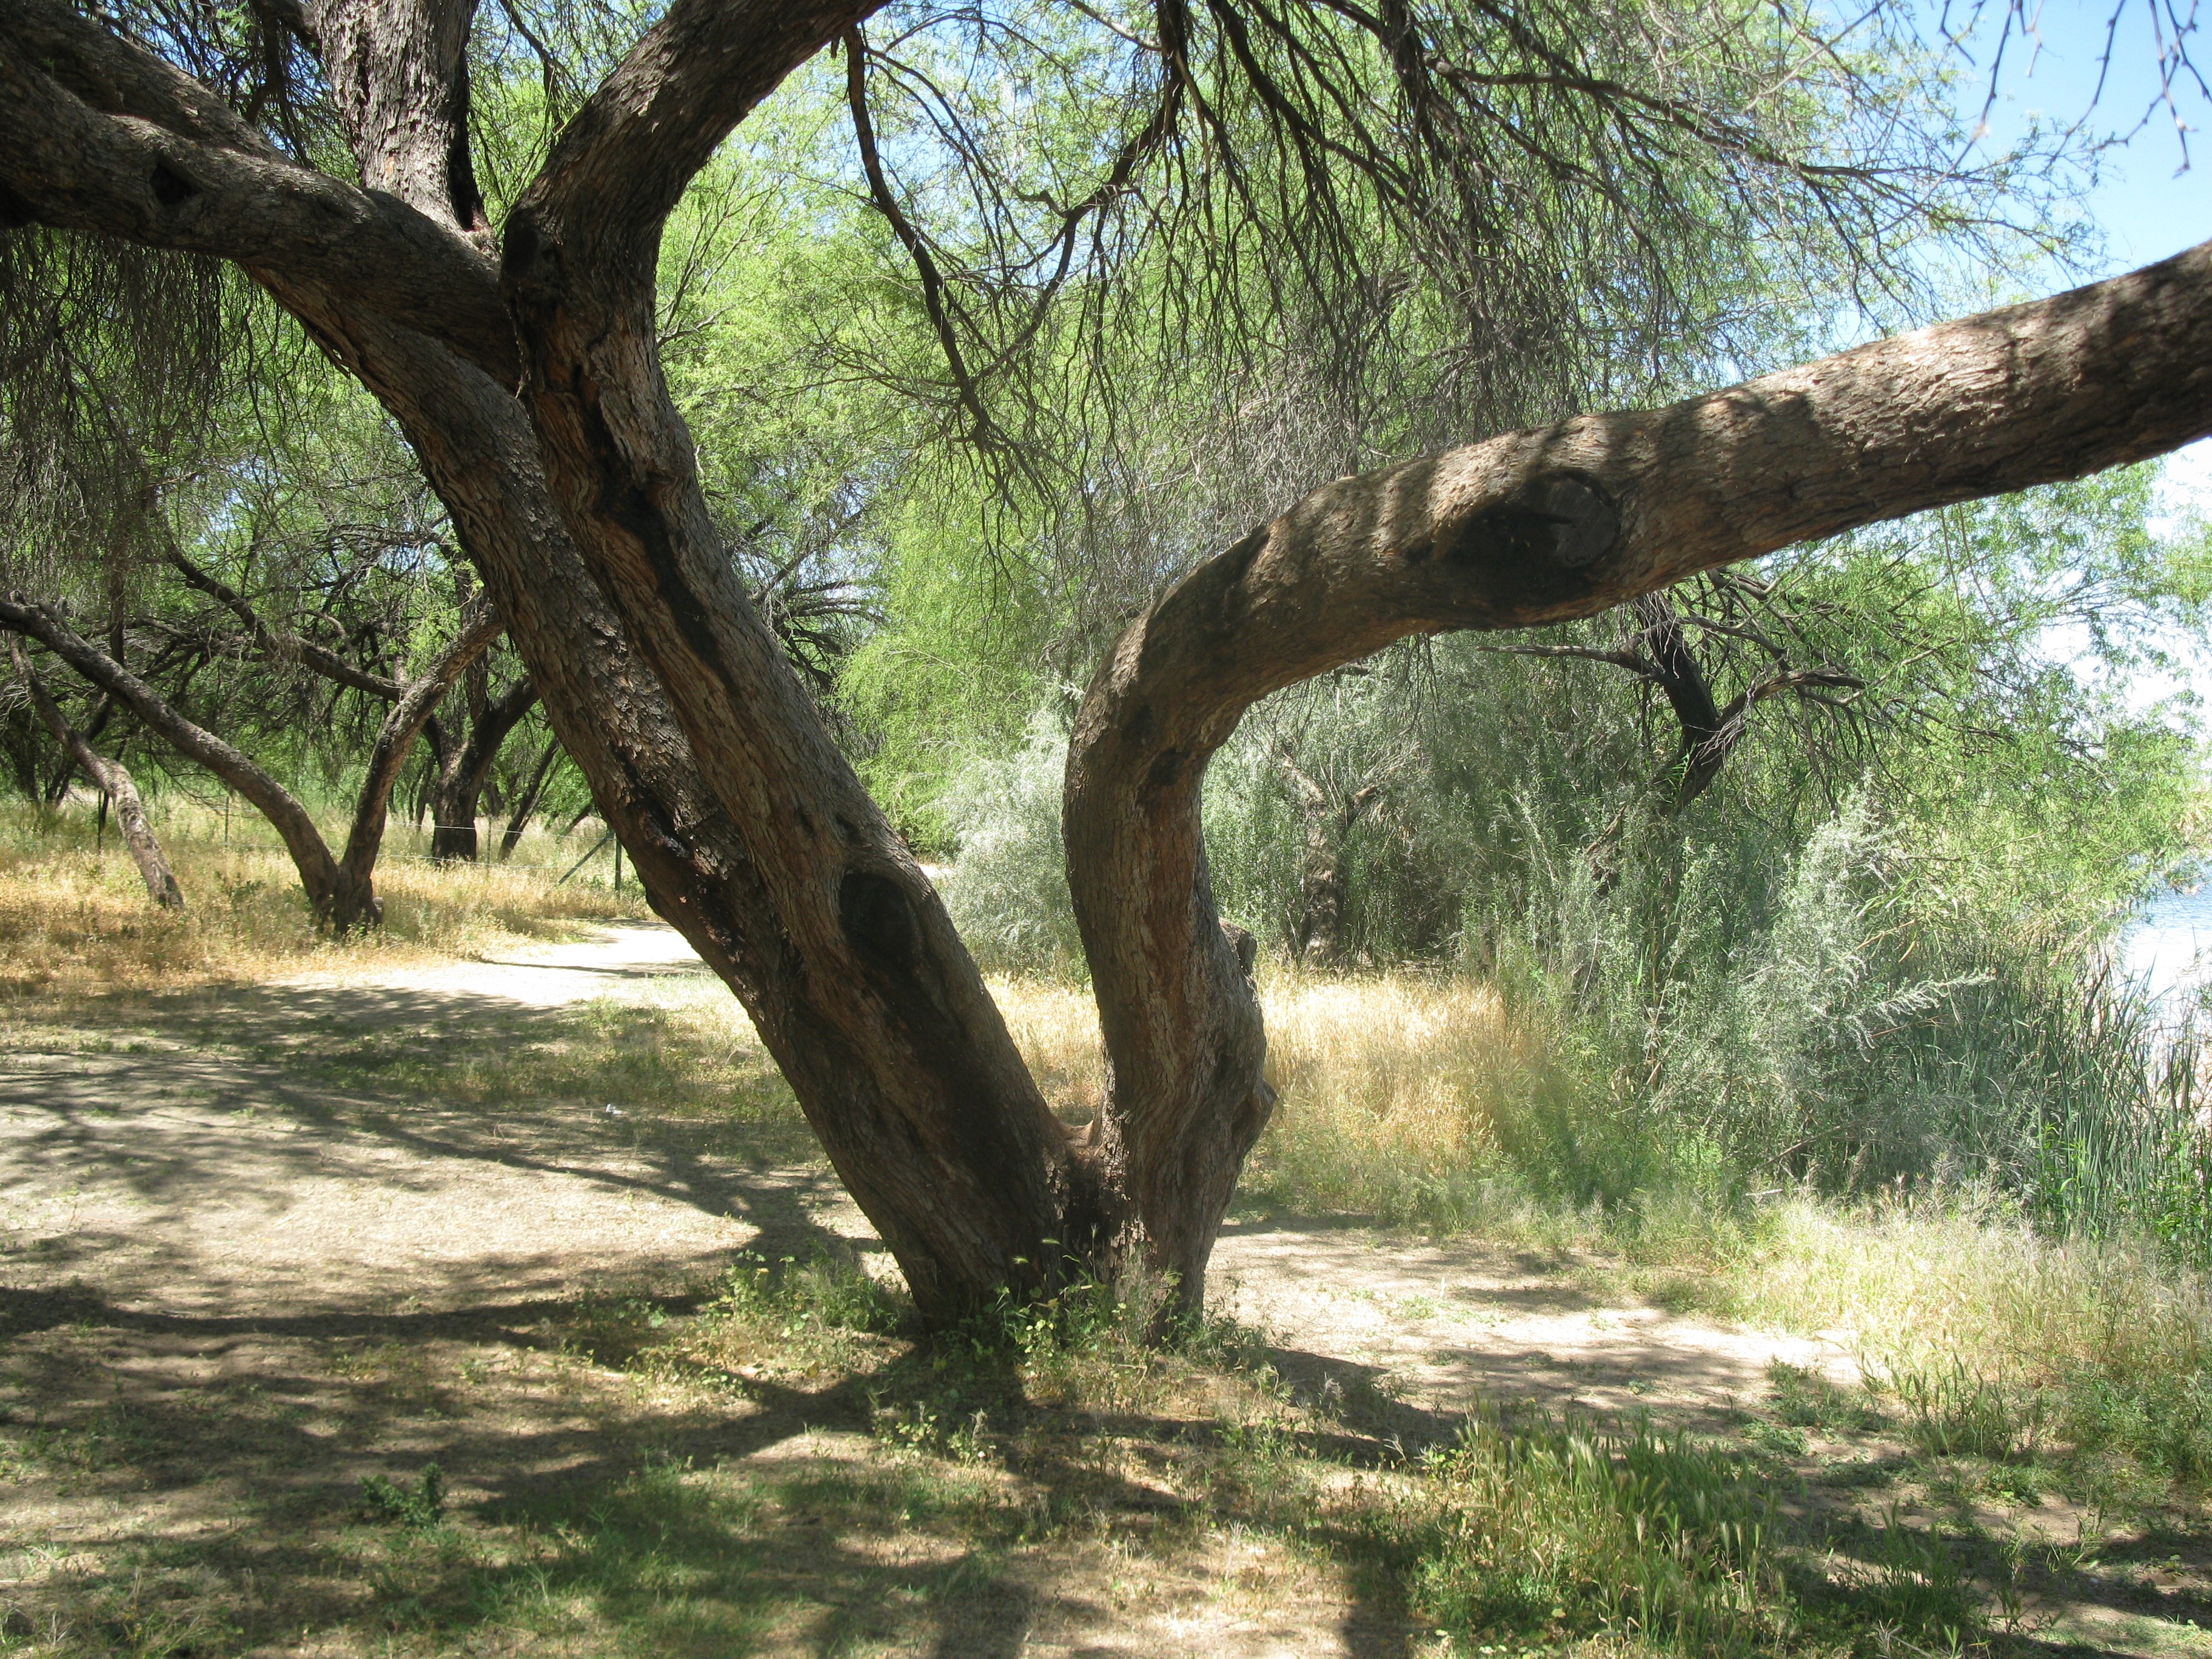
landscape, tree, nature, forest, wilderness, branch, plant, flower, trunk, environment, botany, agriculture, flora, savanna, arizona, leaves, outdoors, woods, branches, woodland, ecosystem, organic, natural environment, woody plant, land plant